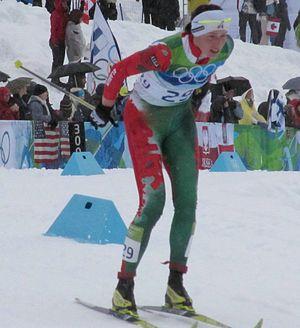
Alena Sannikova est une fondeuse biélorusse, née le 12 juin 1980 à Navapolatsk.